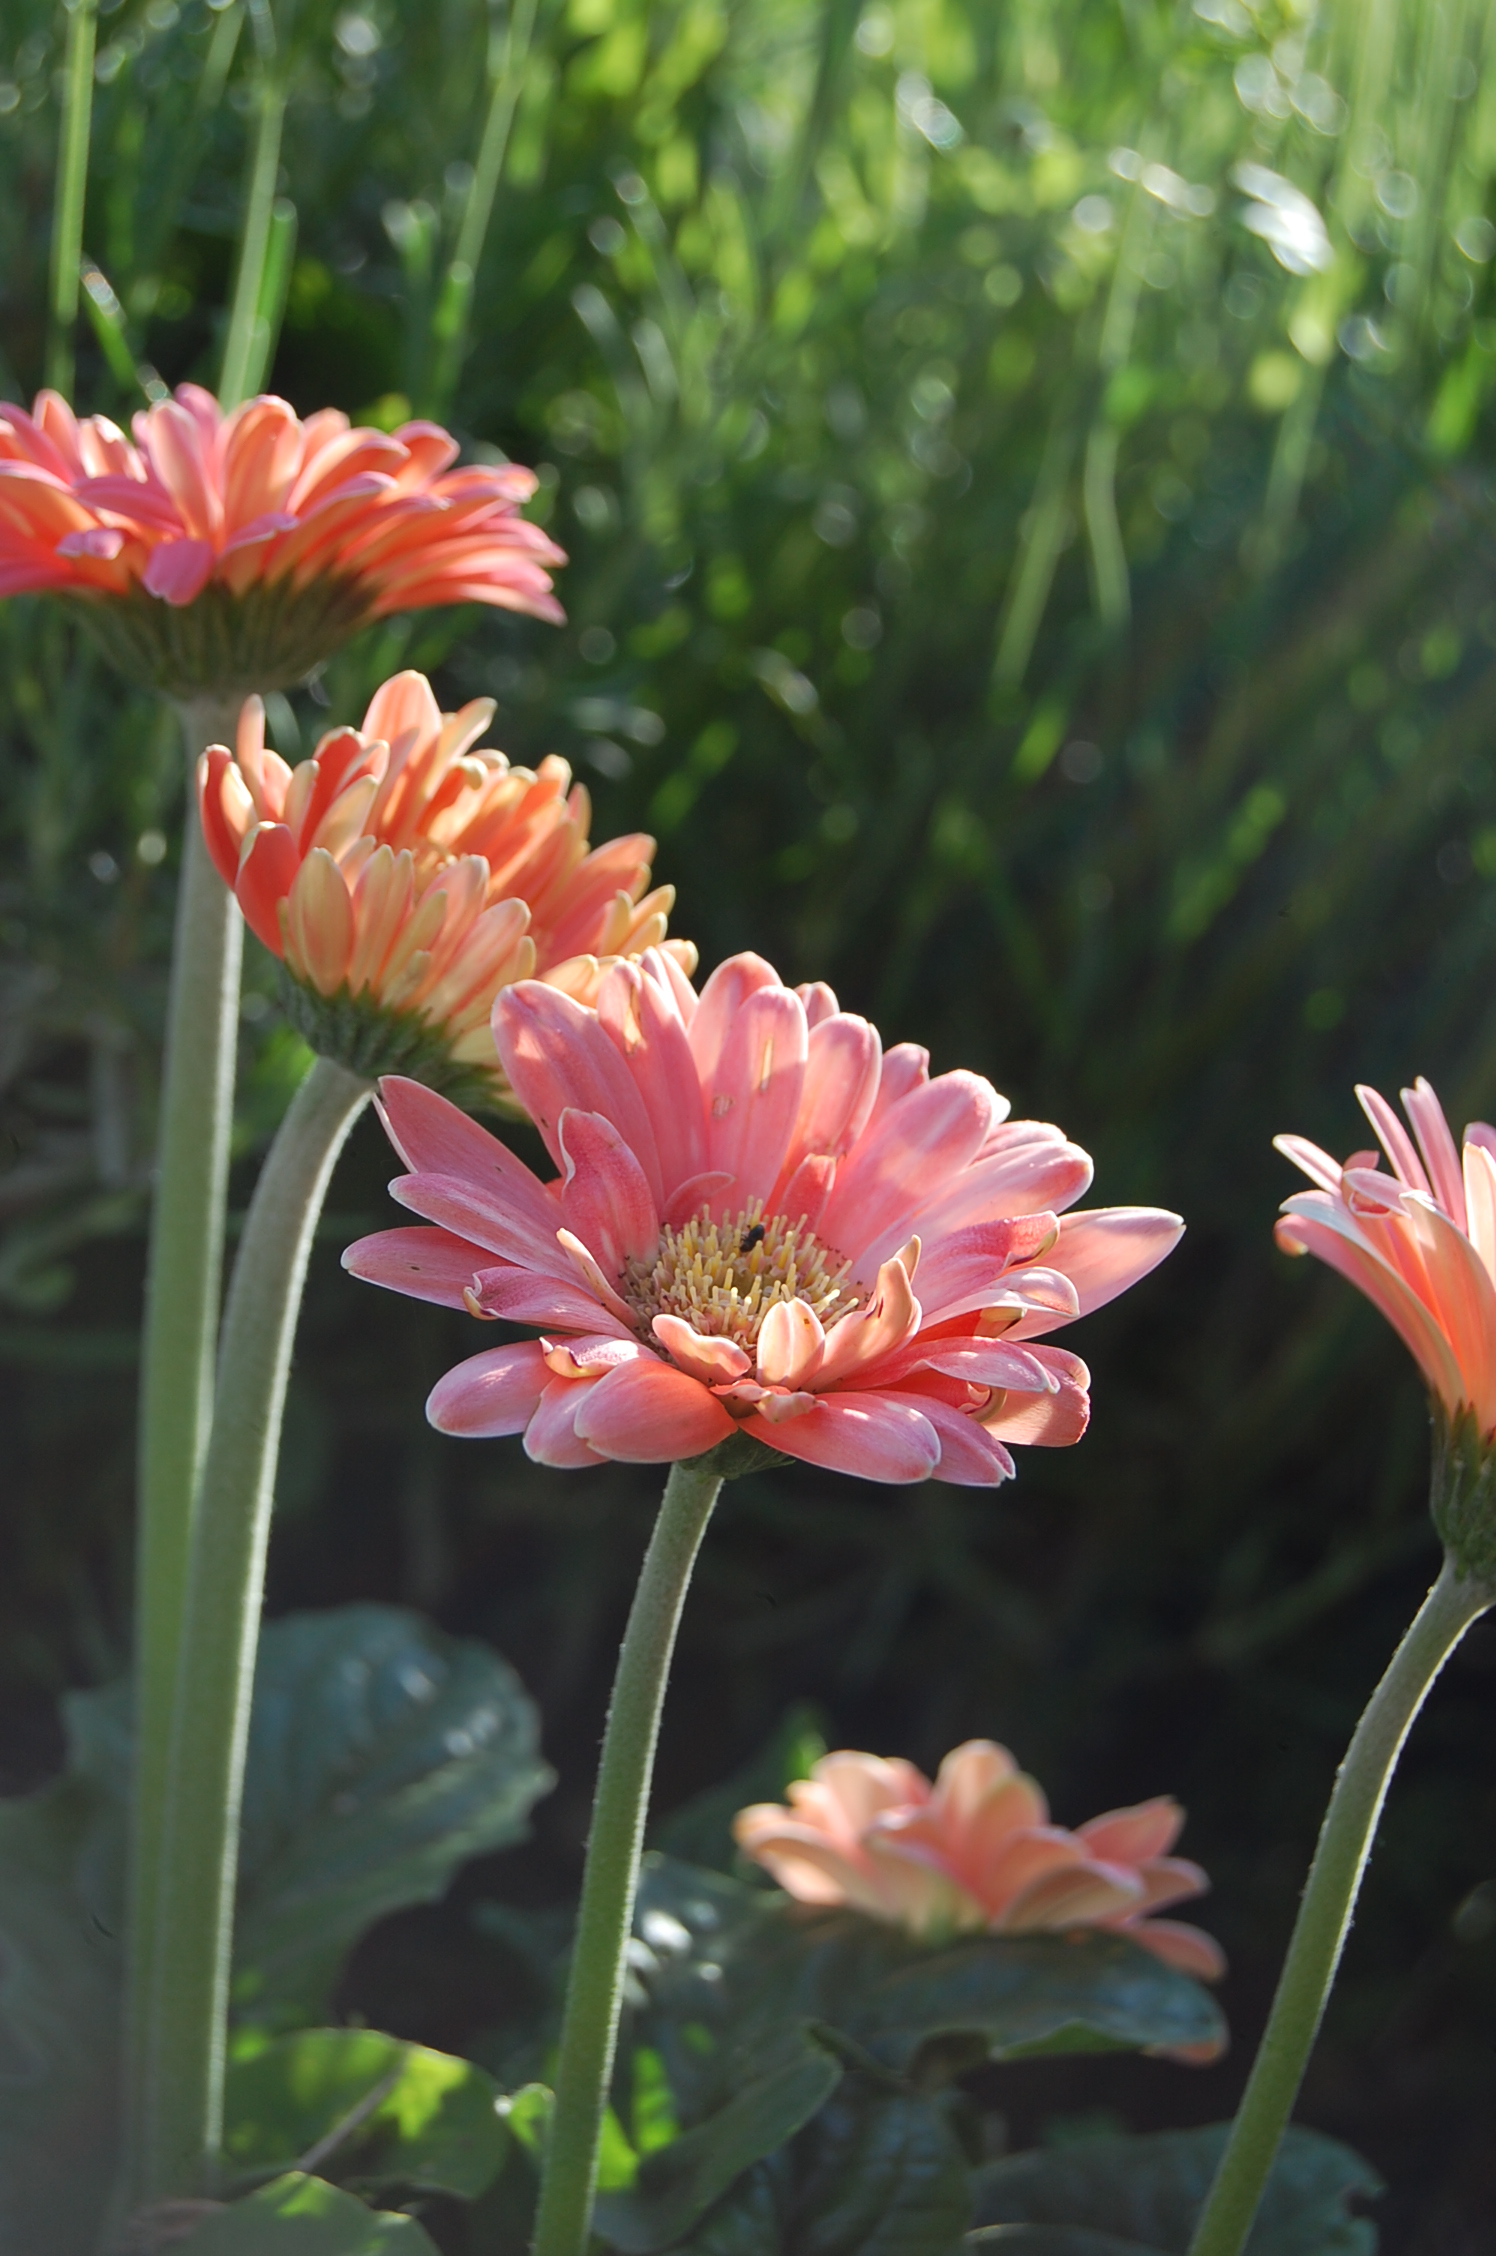
grass, blossom, blur, growth, plant, meadow, flower, petal, bloom, summer, green, color, botany, blooming, garden, flora, season, plants, wildflower, flowers, close up, dahlia, leaves, outdoors, colour, sunny, petals, bright, beautiful, flowering plant, daisy family, grass family, land plant, salmon colored